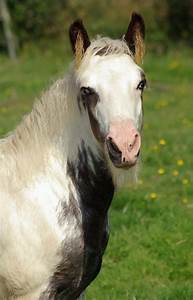
Label: horse